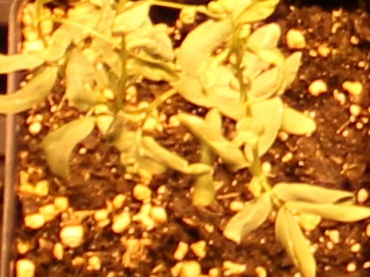
Label: Lentil